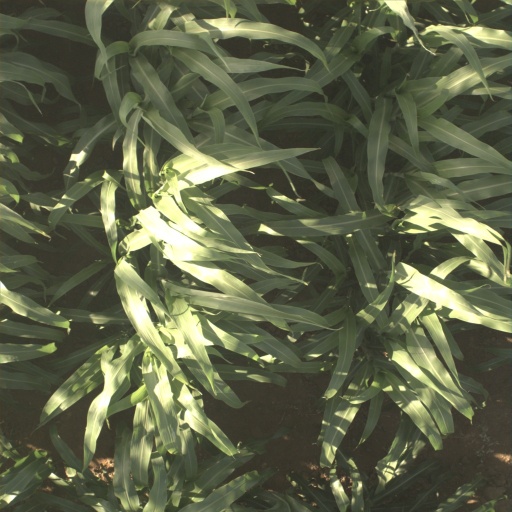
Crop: sorghum